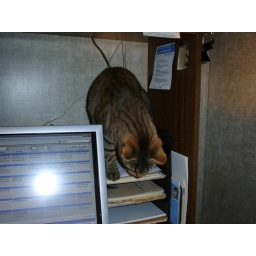
The organizer shelves behind my computer in my office